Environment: real
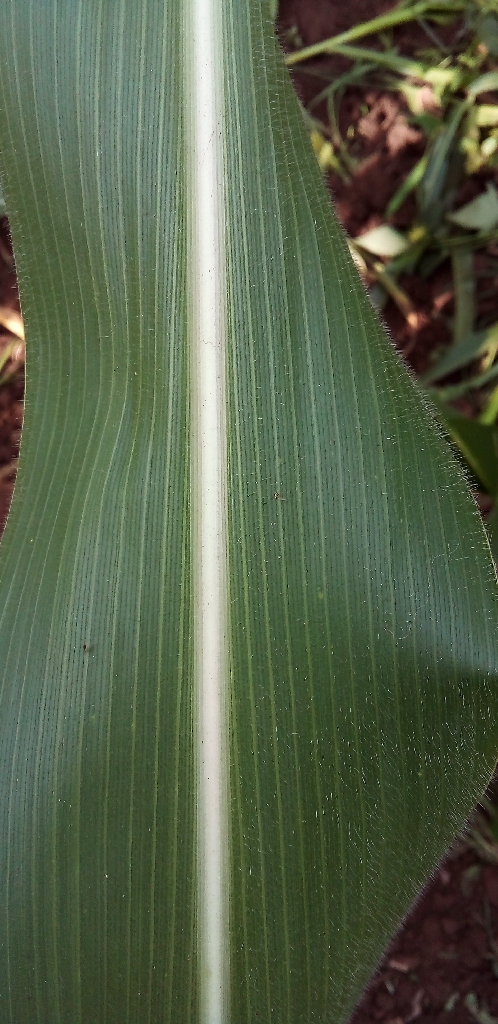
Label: healthy